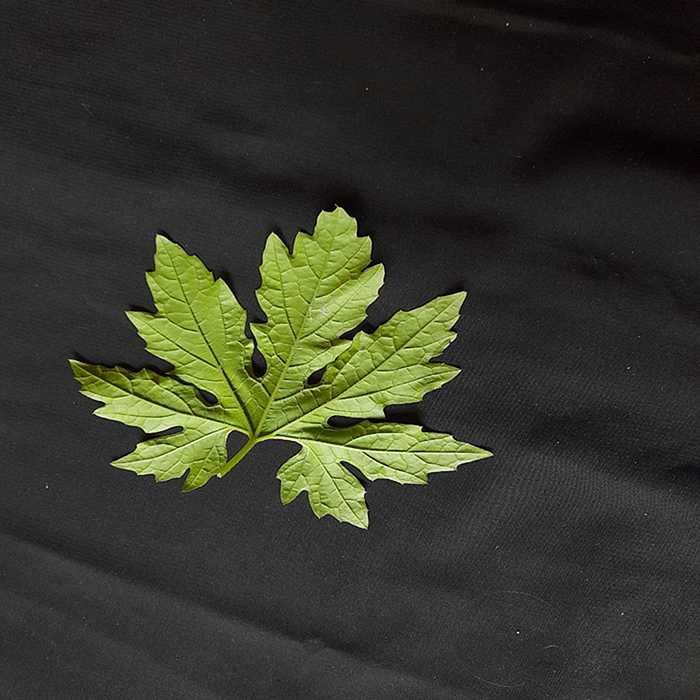
Plant: Bitter Gourd
Label: Fresh leaf